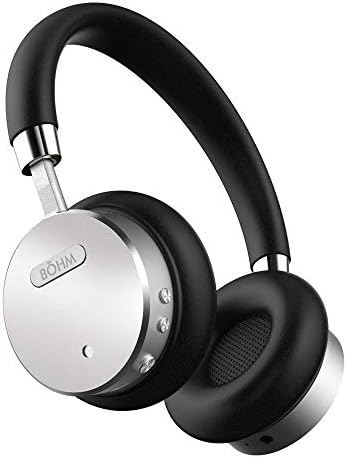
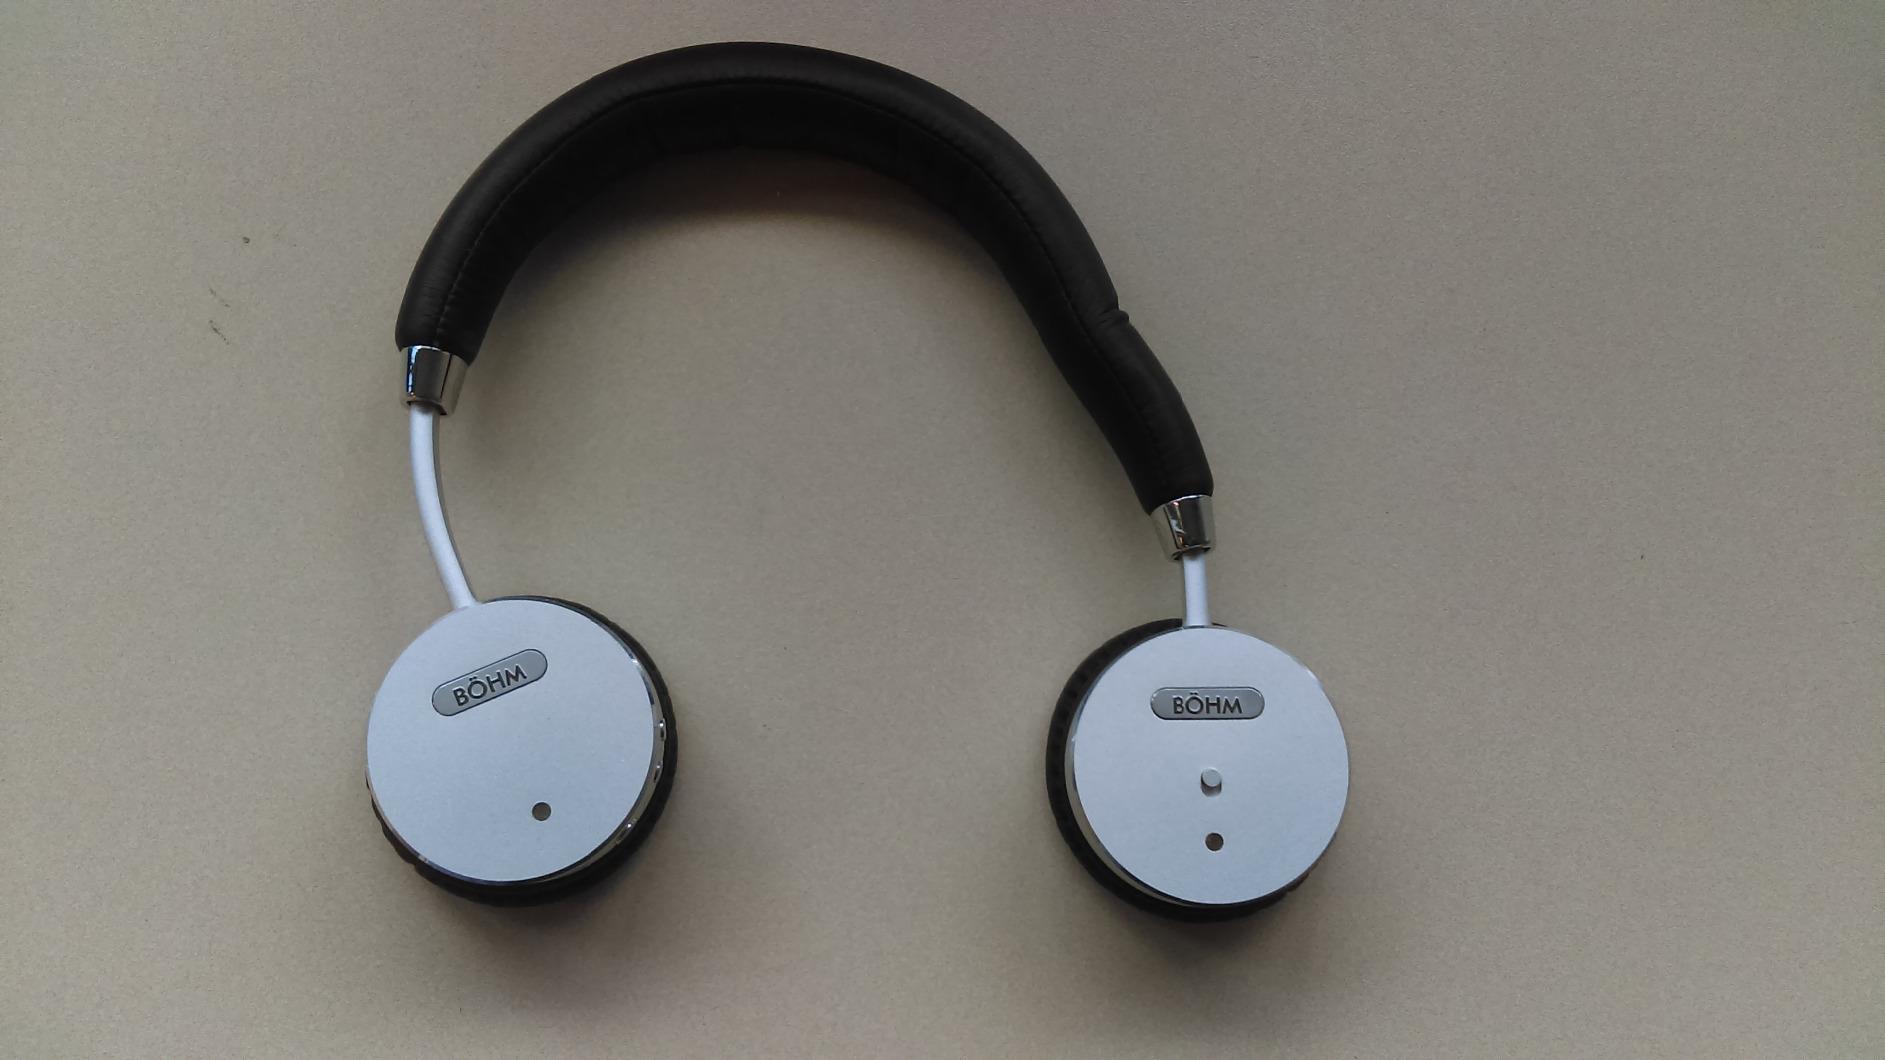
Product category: headphones
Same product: yes